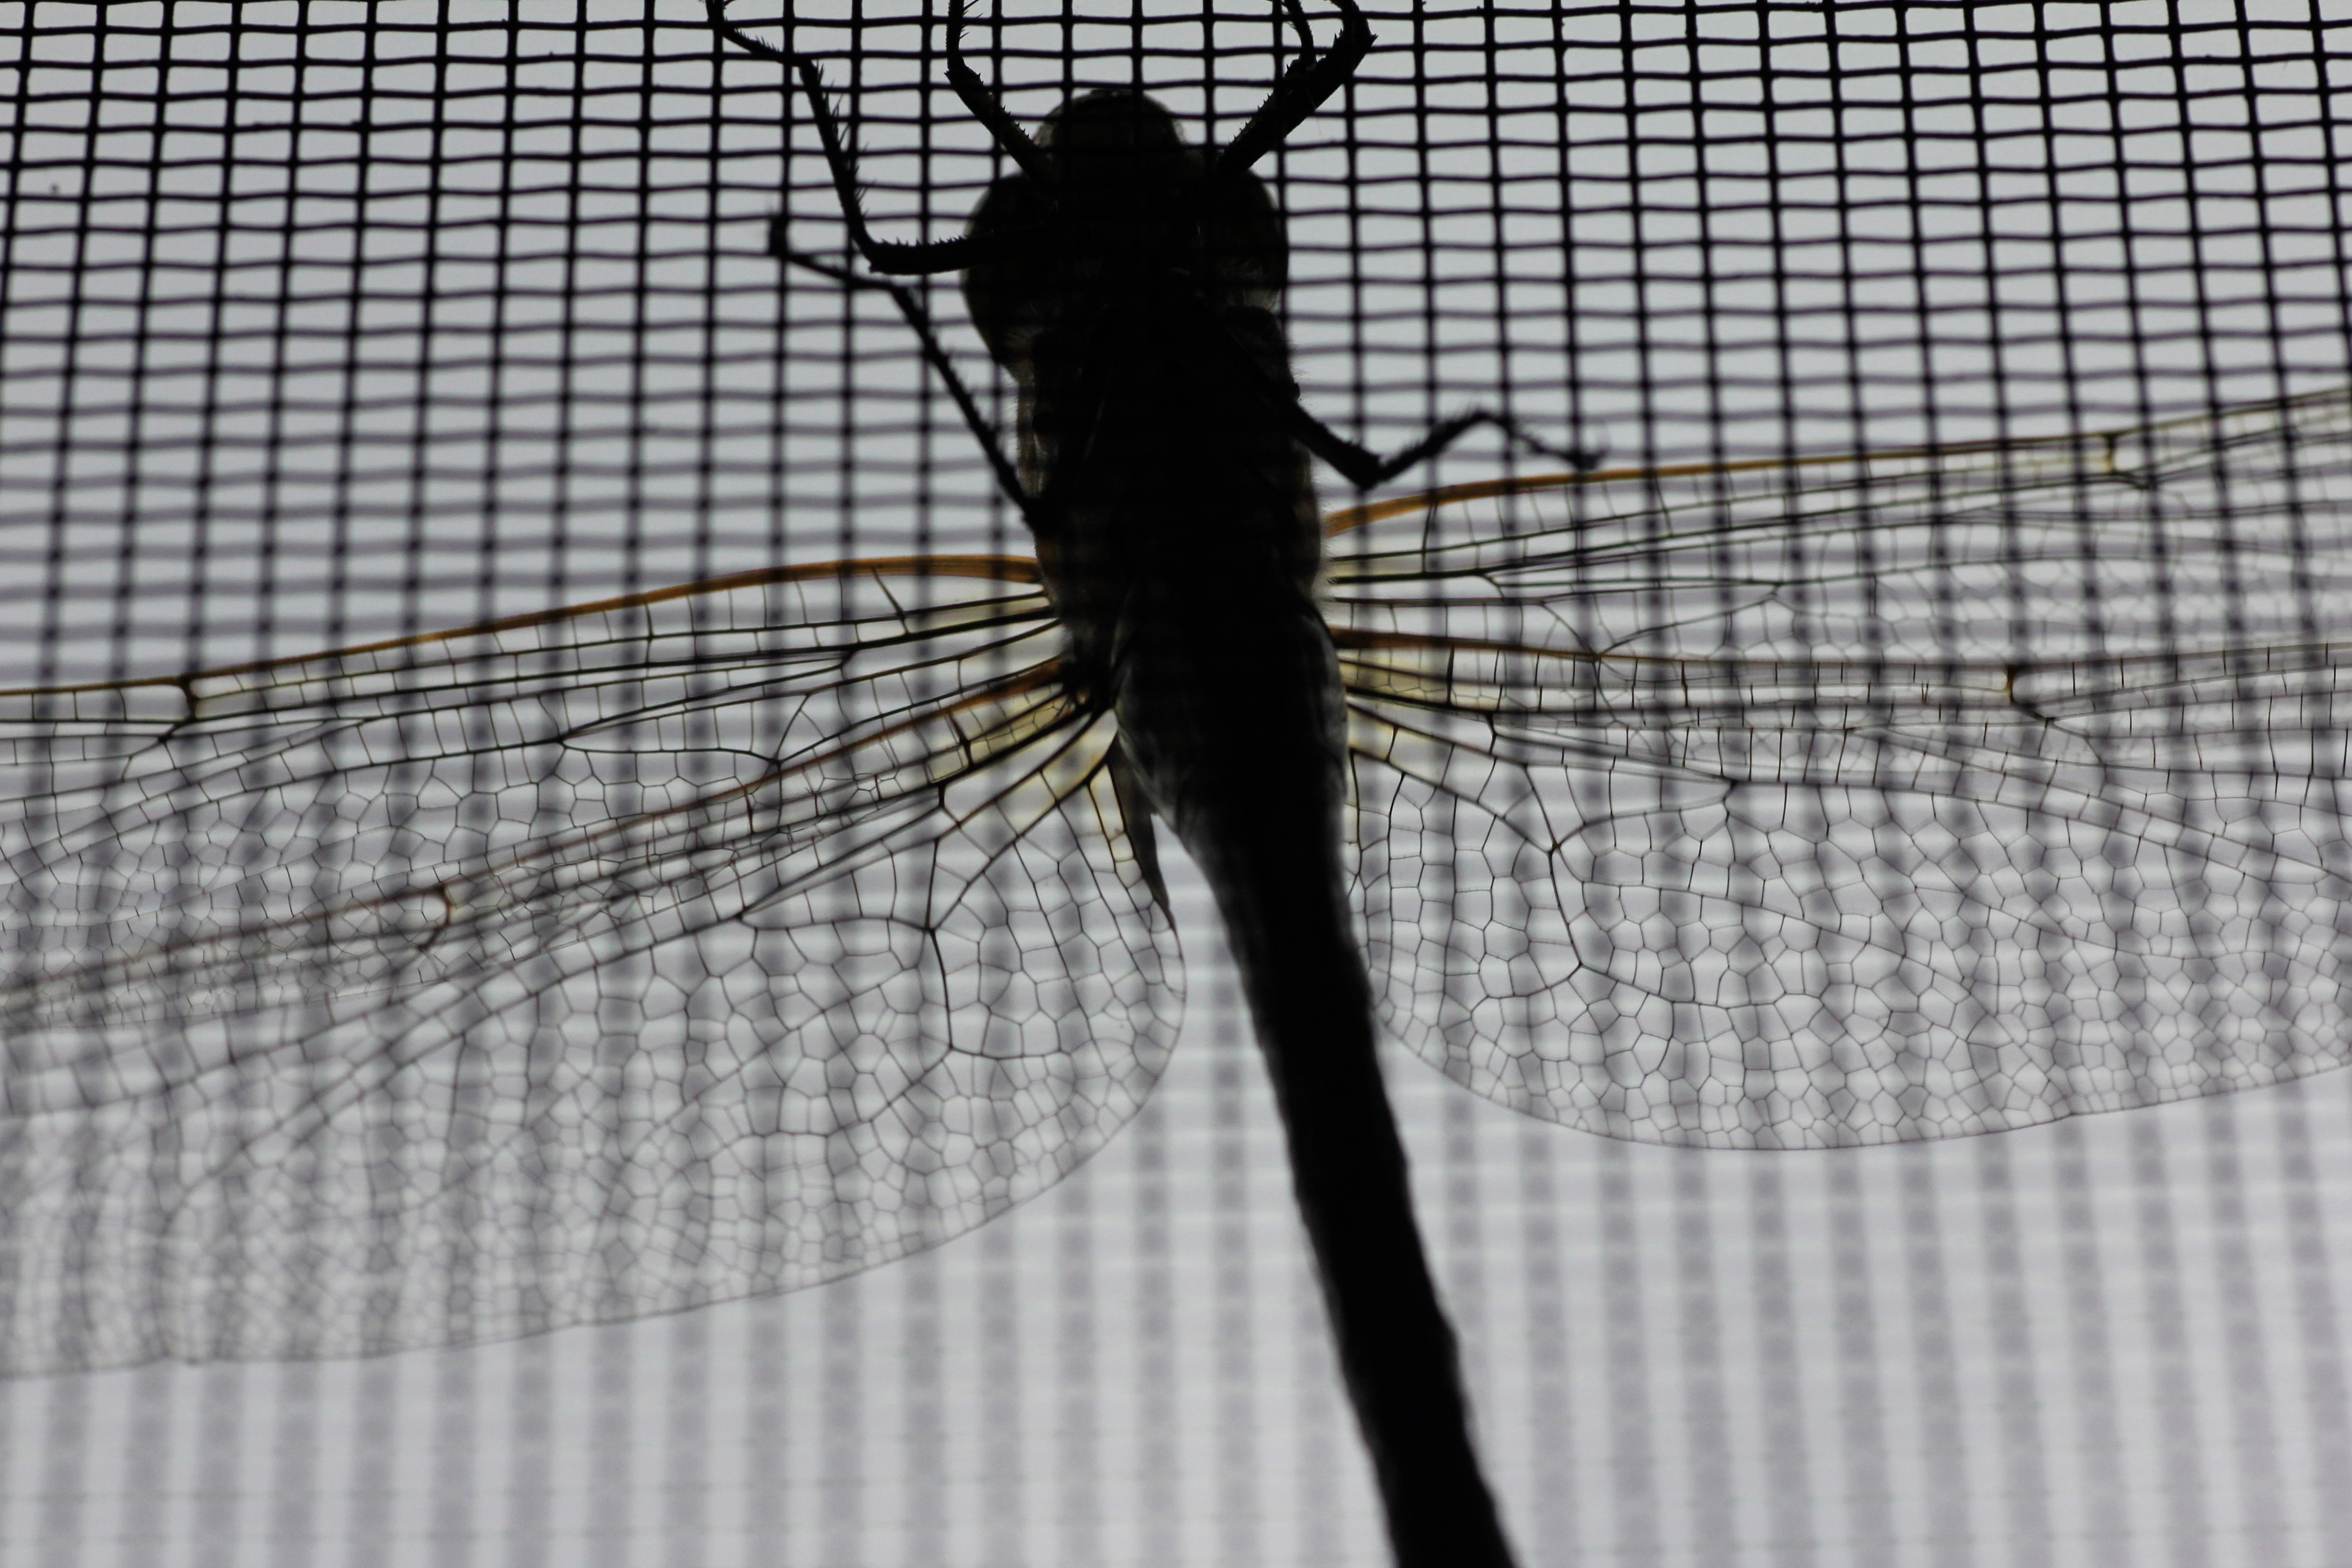
branch, wing, insect, fauna, invertebrate